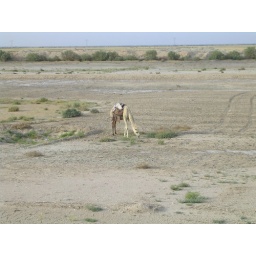
white camel on the road in Iraq. It is said that a white camel brings good luck